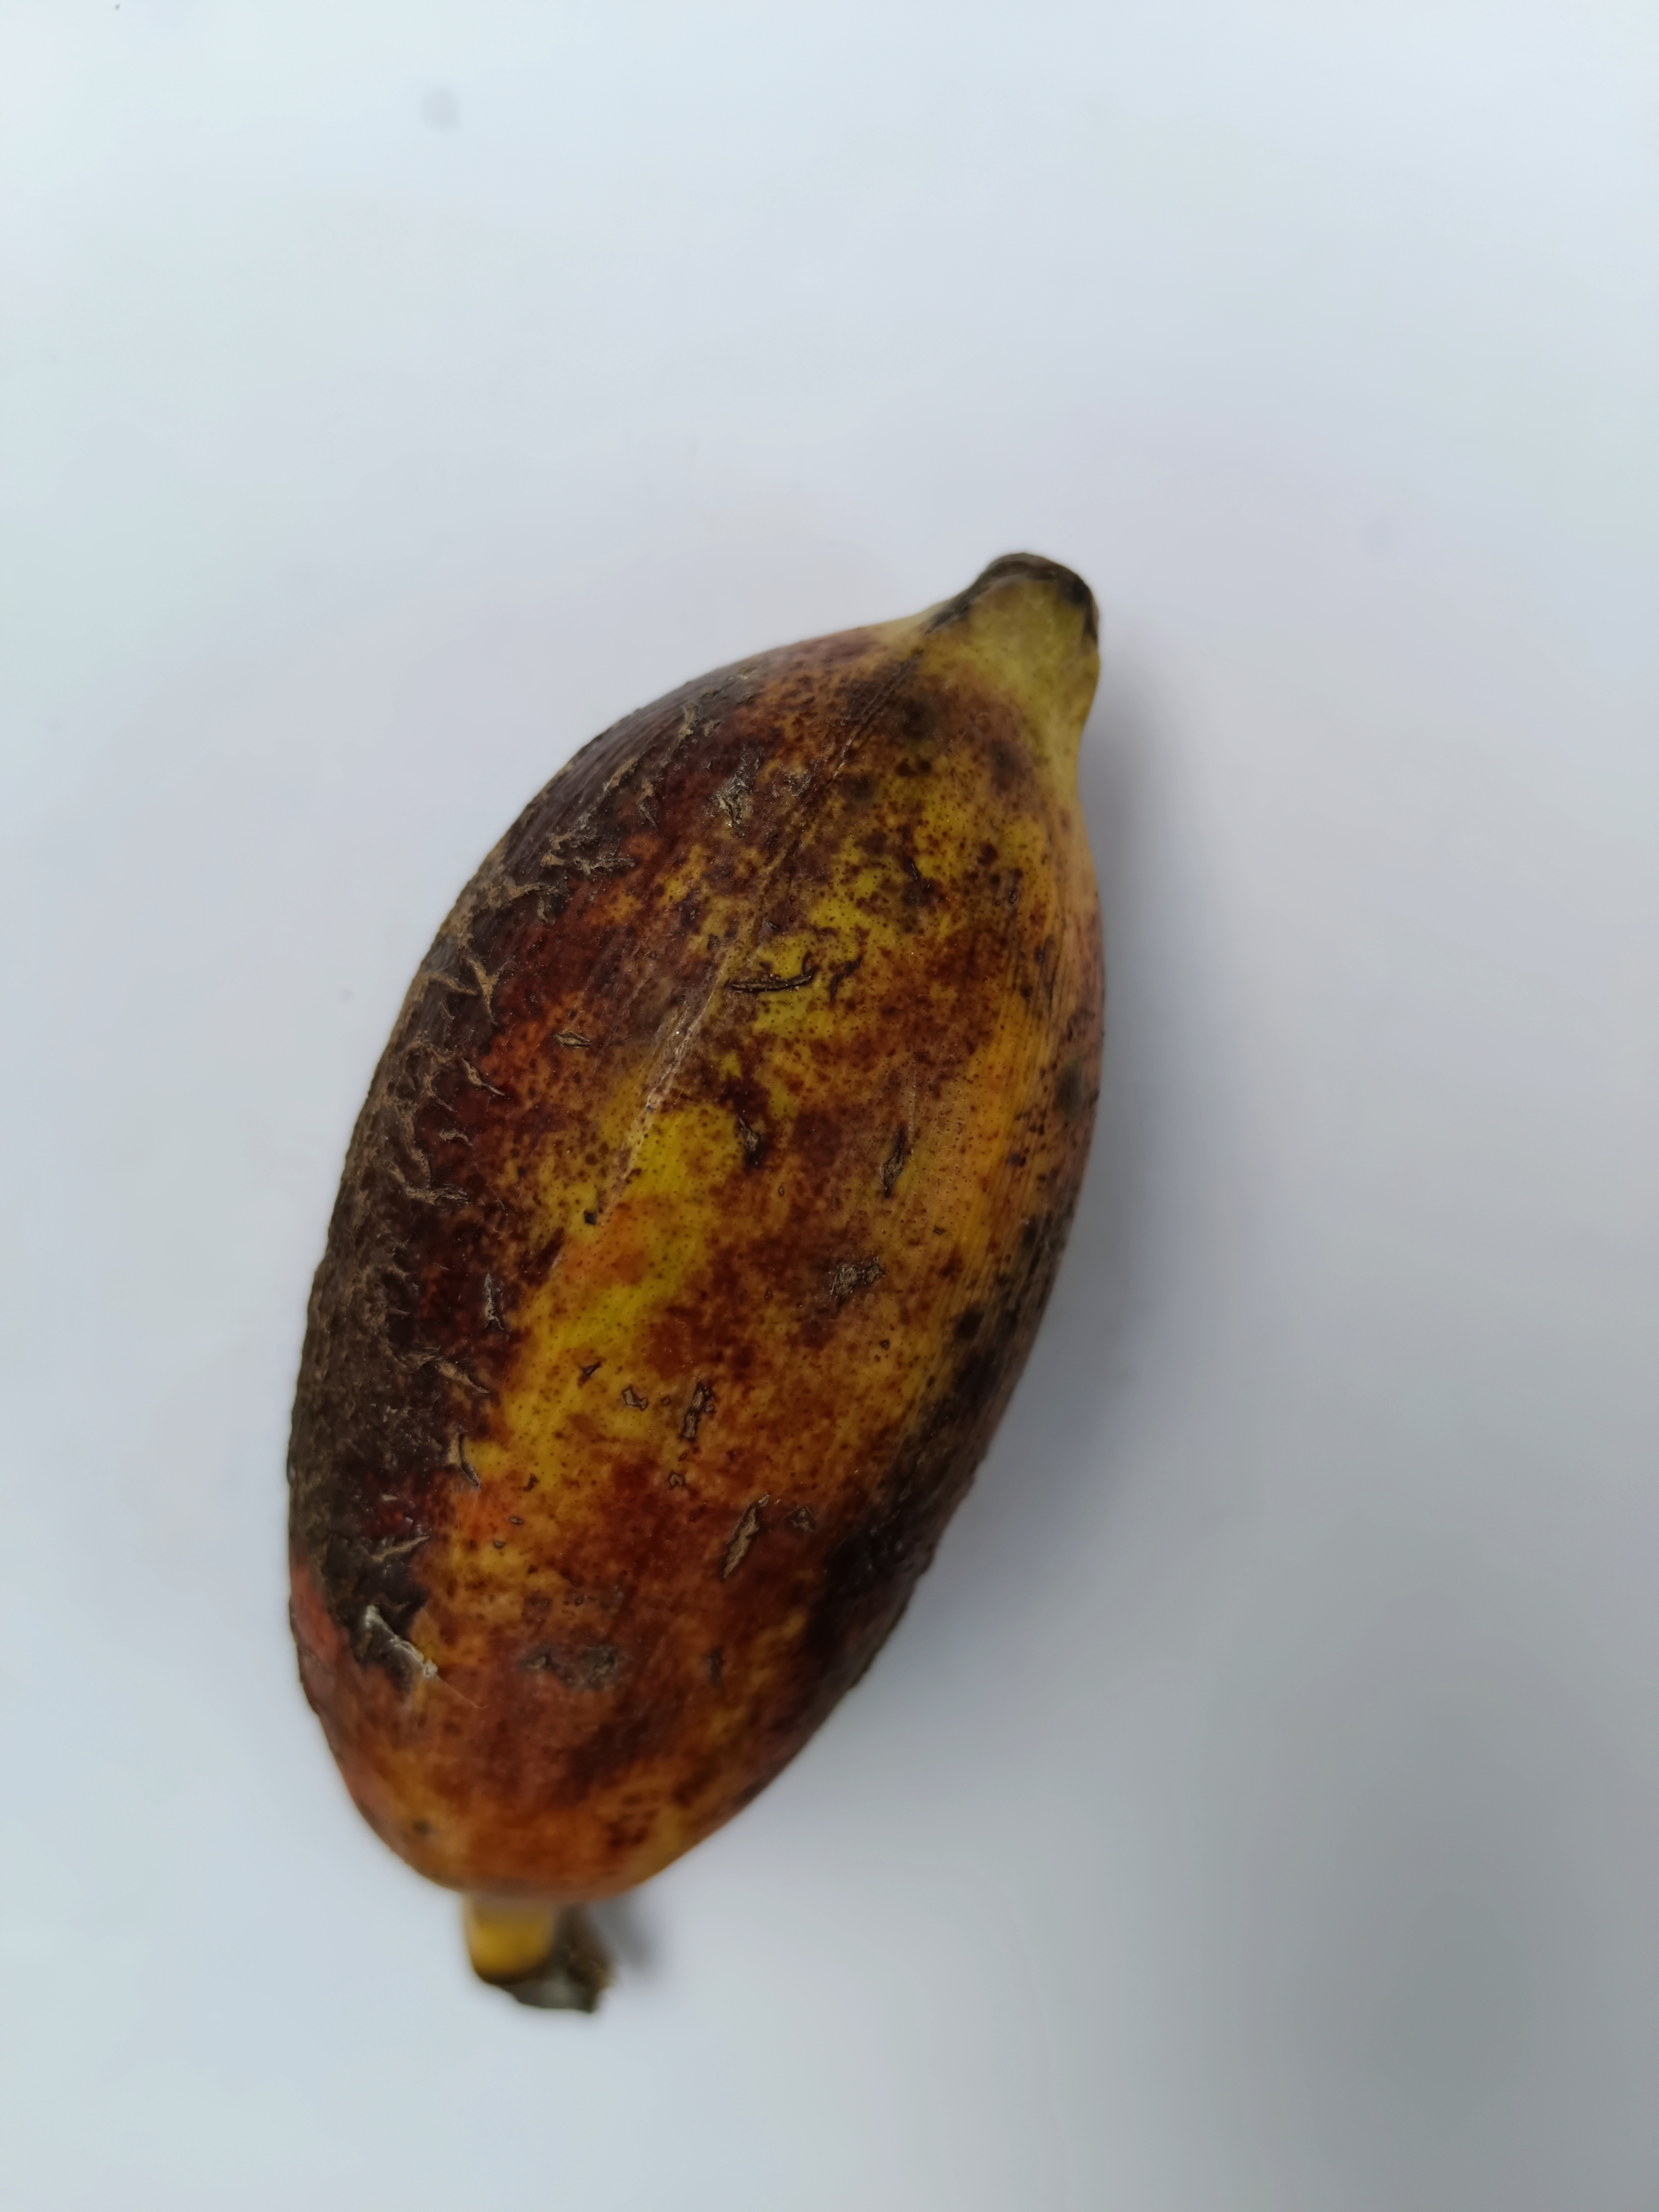
Banana variety: Bichi